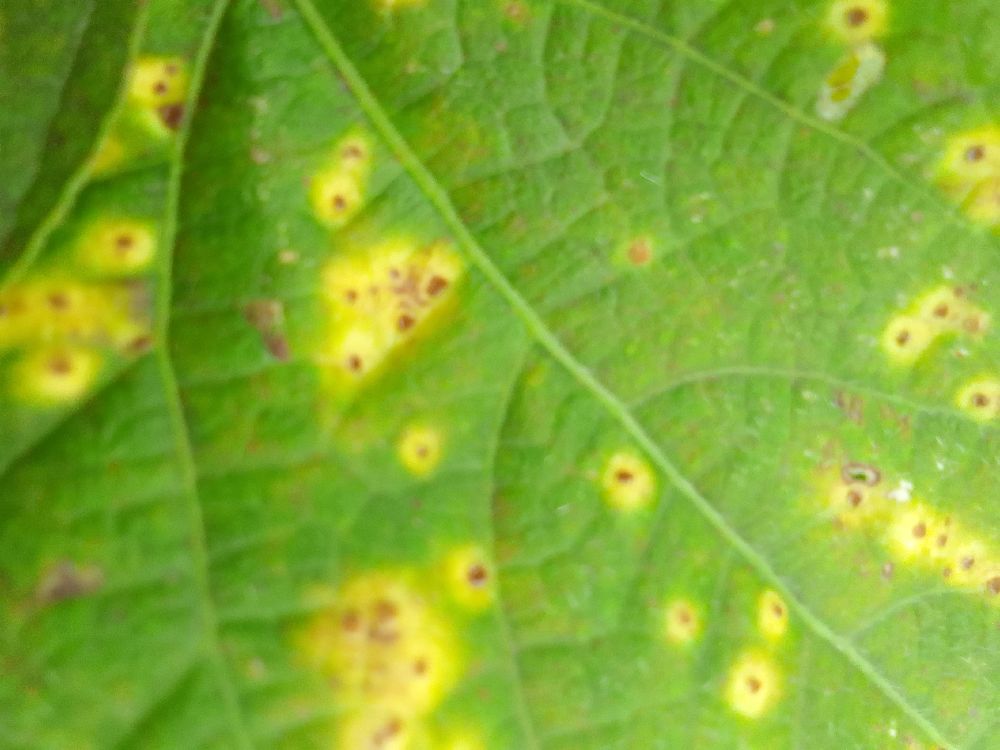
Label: rust